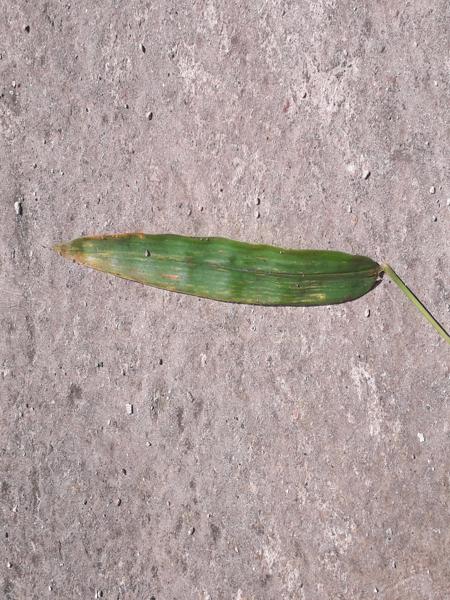
Plant: Bamboo